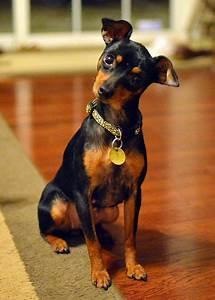
dog